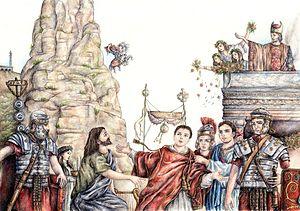
Césaire de Terracina ou Cézaire, est un diacre et martyr de l’Église. Sa fête est célébrée le 1ᵉʳ novembre et le 27 août. L'église San Cesareo de Appia à Rome et la Cathédrale de Terracina lui sont dédiées.